National Junior Classical League

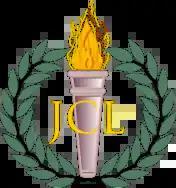
NJCL official emblem

The National Junior Classical League (National JCL or NJCL) is a youth organization of secondary school students sponsored and organized by the American Classical League (ACL). Founded in 1936, the NJCL comprises more than 1,000 Latin, Greek and Classical chapters in the United States, Canada, South Korea and the United Kingdom, and with over 45,000 members, is the largest Classical organization in the world today. Its mission is "to encourage an interest in and an appreciation of the language, literature and culture of ancient Greece and Rome and to impart an understanding of the debt of our own culture to that of classical antiquity."